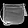
Label: Bag